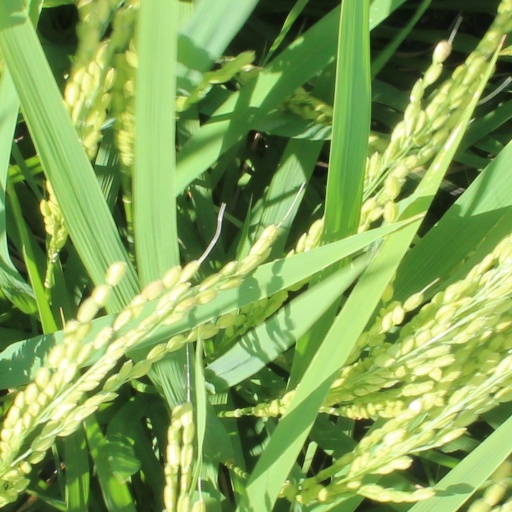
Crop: rice